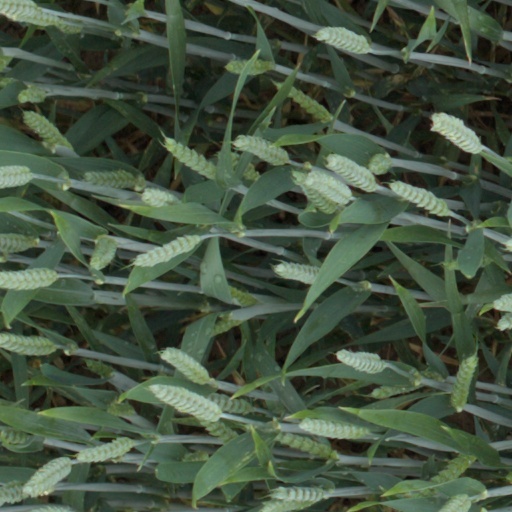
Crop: wheat